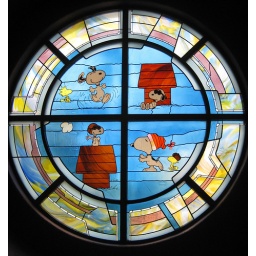
Peanuts stained glass window in the gallery and gift shop.